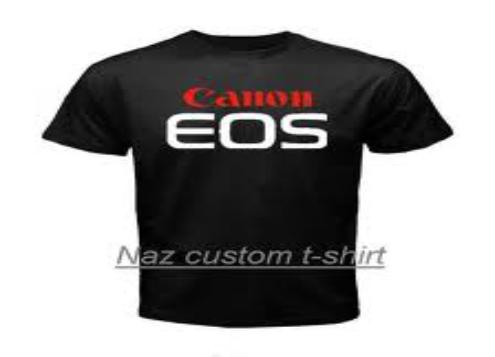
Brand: Canon
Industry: Electronic